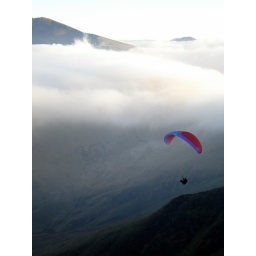
flying just under the cloud